Seattle Convention Center

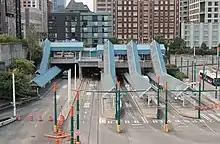
A large concrete parking lot with several lanes, broken up by four blue roofs that are connected by a balcony

A second major expansion of the convention center planned to double the amount of exhibition space with a new building on the site of the Convention Place transit station, was proposed in 2008 at a cost of $766 million. The convention center board proposed an appropriation of $15 million in hotel tax revenue to be used to acquire options on land needed for the project. The state legislature rejected the appropriation in May 2009, effectively putting the project on hold.